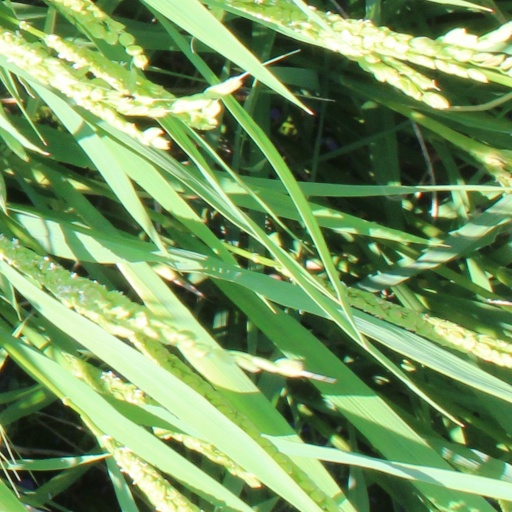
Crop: rice